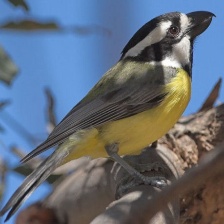
Species: CRESTED SHRIKETIT
Scientific name: FALCUNCULUS FRONTATUS